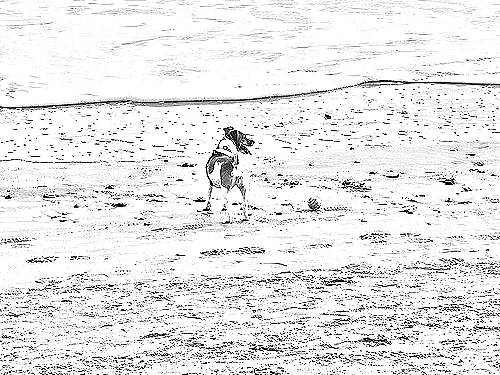
Portrait style: Sketch Portrait